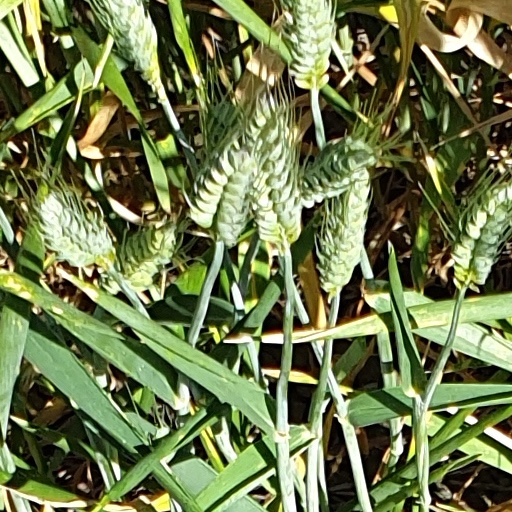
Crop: wheat